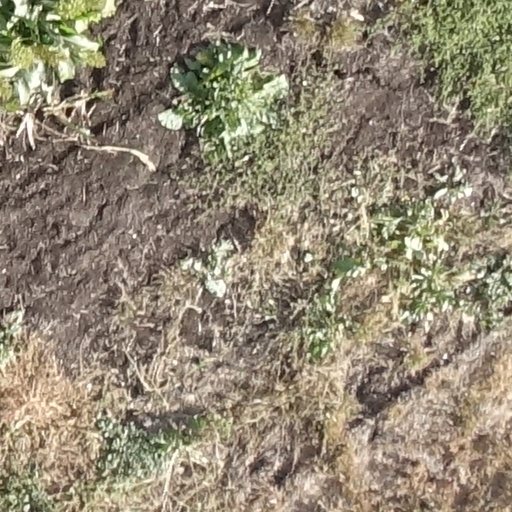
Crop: sorghum